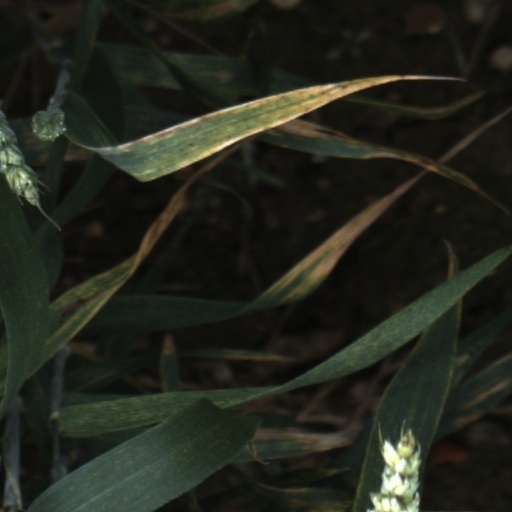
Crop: wheat